Nintendo Entertainment System

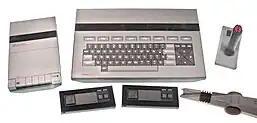
The prototype Advanced Video System with cassette data drive and wireless accessories.

The video game industry experienced rapid growth and popularity from the late 1970s to the early 1980s, marked by the golden age of arcade games and the second generation of consoles. Games like "Space Invaders" (1978) became a phenomenon across arcades worldwide, while home consoles such as the Atari 2600, alongside home computers such as the Commodore 64 and the Intellivision acquired footholds in the American market. Many companies emerged to capitalize on the growing industry, including the card and toy company Nintendo.